Northcott Theatre

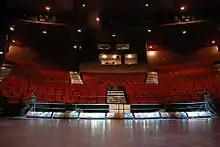
The auditorium in 2011

In March 2005, the directors of the Northcott announced that planning permission and funding would be sought for a £3.1 million building project to expand front of house facilities and increase the capacity of the auditorium to 538 seats.